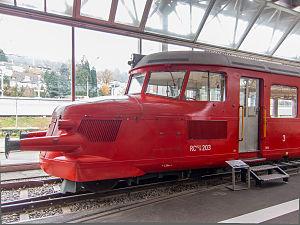
La Flèche rouge est un célèbre type d'automotrices des Chemins de fer fédéraux suisses.